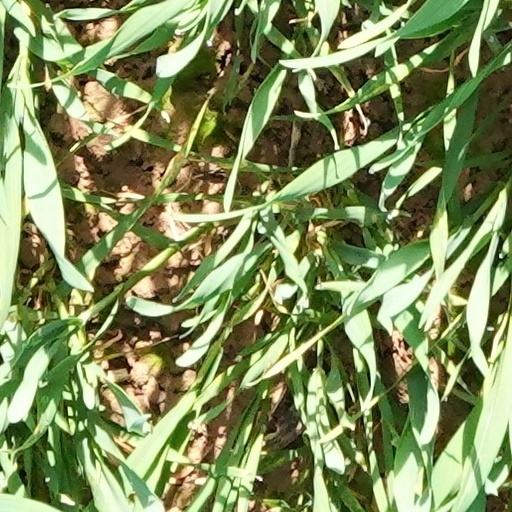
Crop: wheat